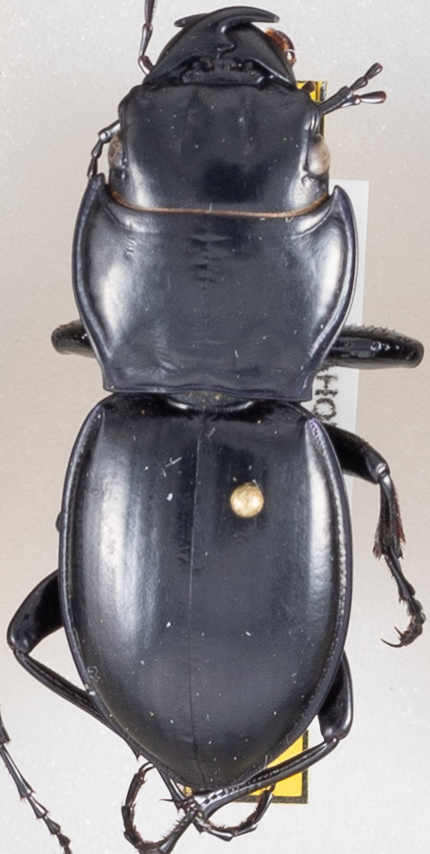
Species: Pasimachus californicus
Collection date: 2019-09-18
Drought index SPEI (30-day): -0.114
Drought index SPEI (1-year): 2.09
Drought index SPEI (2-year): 1.214